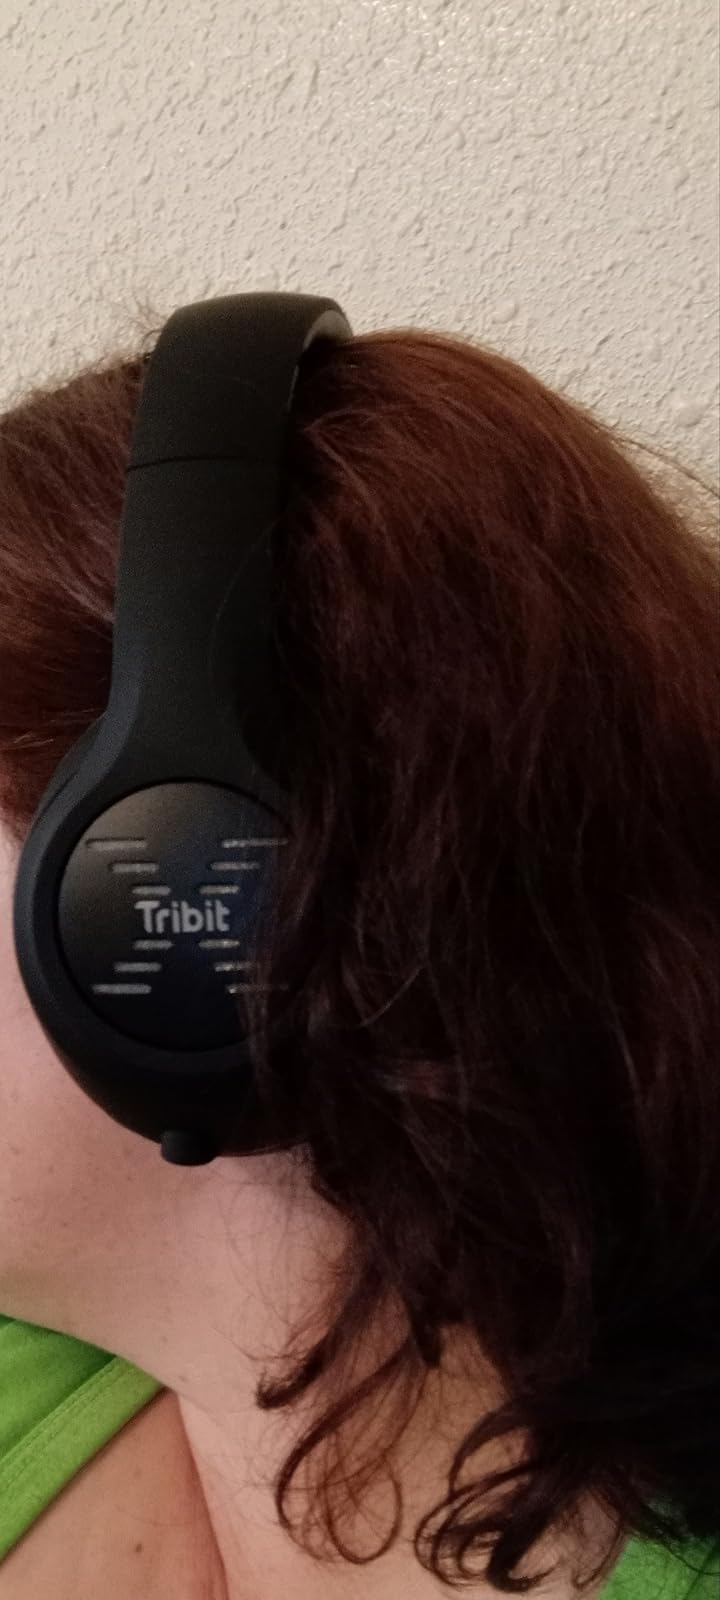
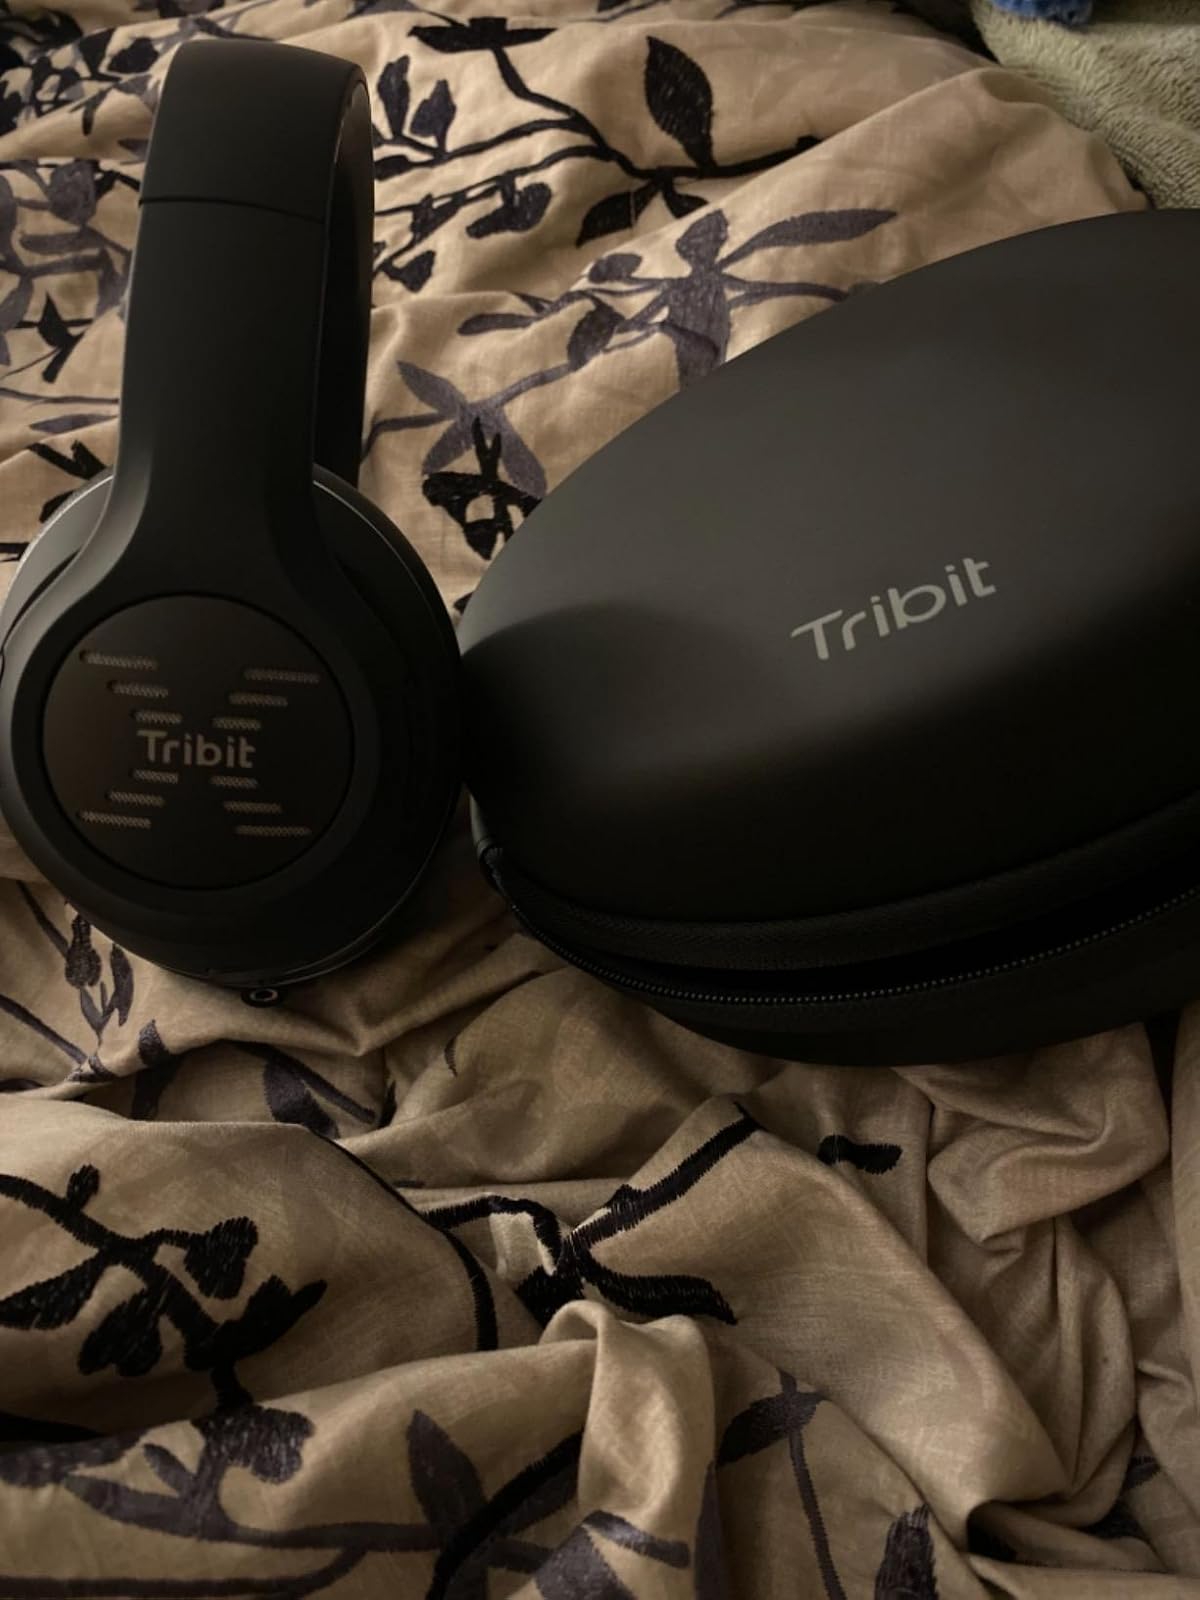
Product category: headphones
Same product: yes